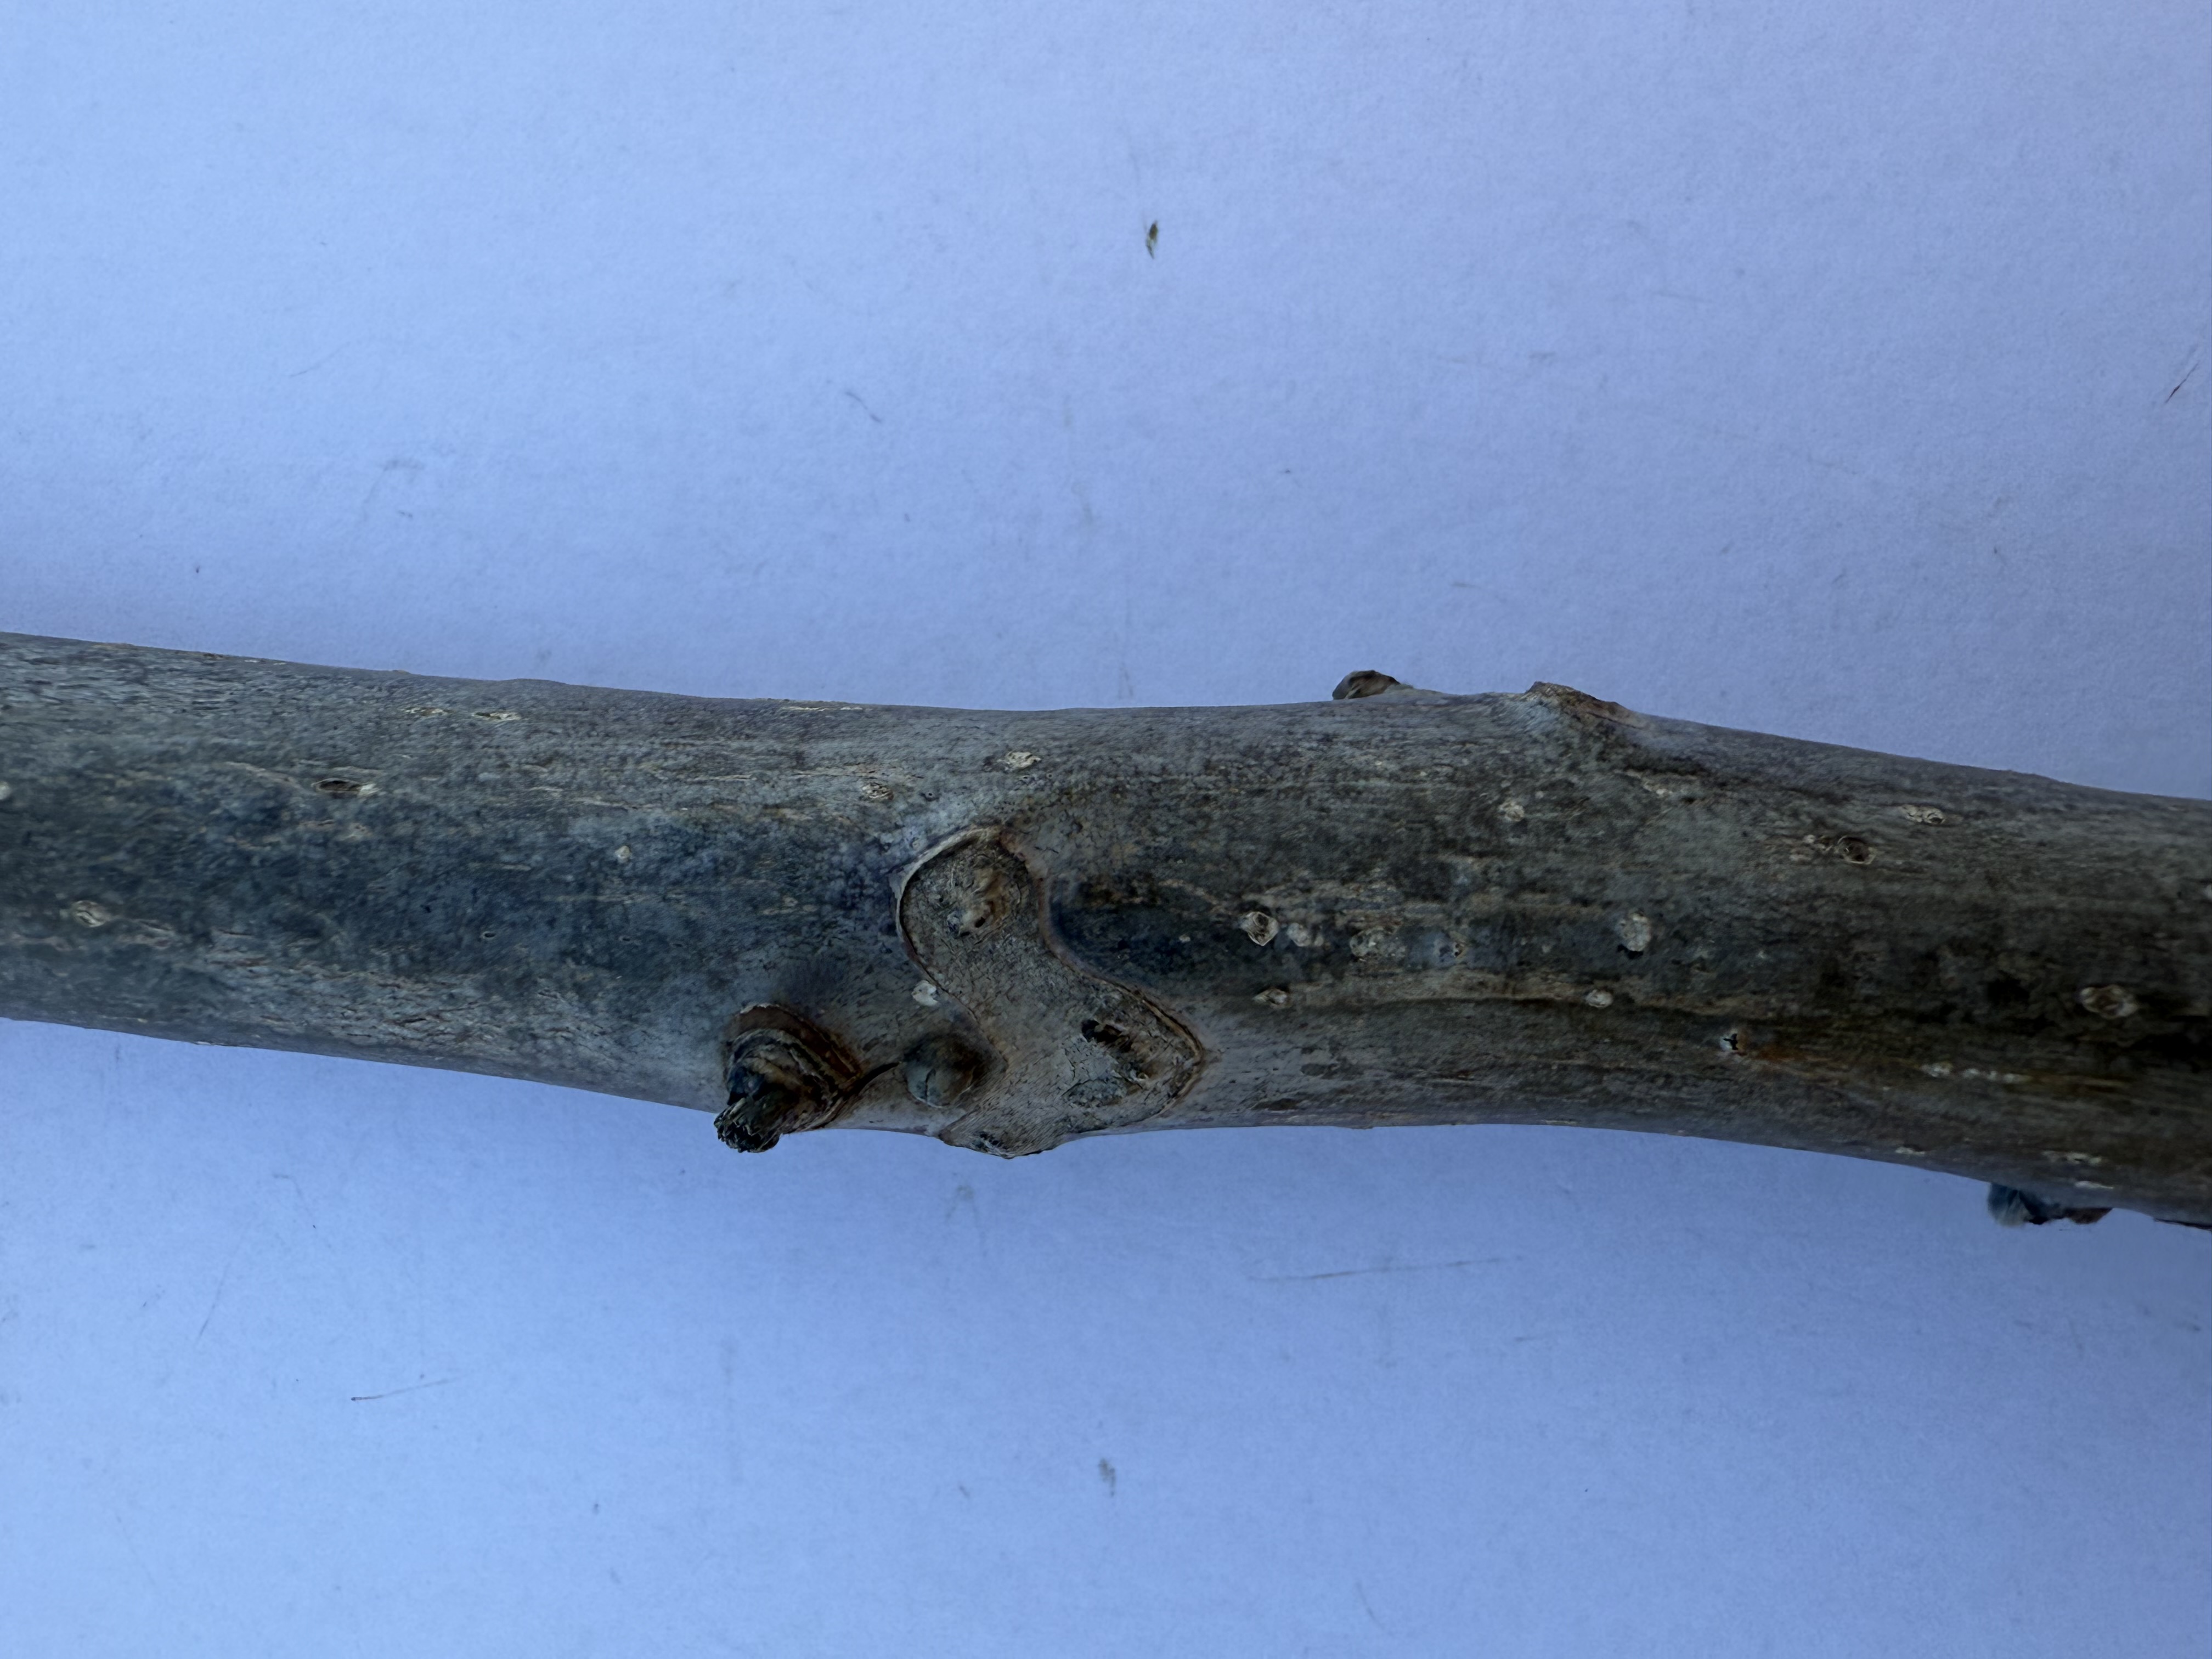
Variety: Sebin Walnut